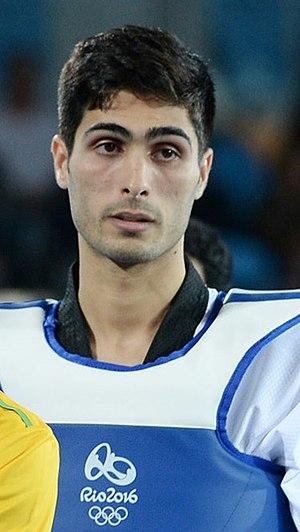
Milad Beigi Harchegani, né le 1ᵉʳ mars 1991 à Ispahan en Iran, est un taekwondoïste naturalisé azerbaïdjanais. Il a obtenu la médaille de bronze lors des Jeux olympiques d'été de 2016 dans la catégorie des moins de 80 kg. Il est médaillé d'or aux Jeux européens de 2015 et aux Championnats d'Europe de taekwondo 2016.